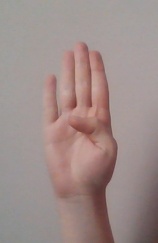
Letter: kaaf